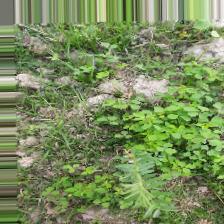
Label: Normal